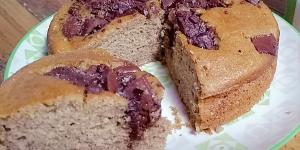
bizcochuelo de banana